Flesh fly

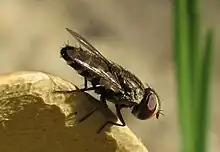
"Craticulina" is a genus of Miltogramminae. This species is a kleptoparasite of "Philanthus". The arista is basally pubescent.

The majority of species in the large genus "Sarcophaga" are scavengers of small carrion, such as dead insects and snails or smaller vertebrates. A few species feed on larger vertebrate carcasses. Flesh fly maggots occasionally eat other larvae, although this is usually because the other larvae are smaller and get in the way. Flesh flies and their larvae are also known to eat decaying vegetable matter and excrement, and they may be found around compost piles and pit latrines.